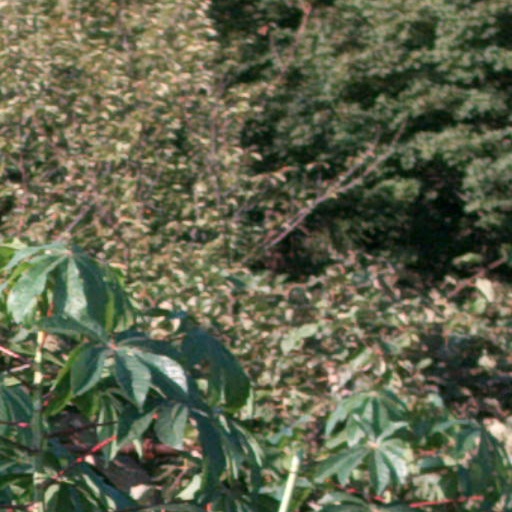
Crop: cassava